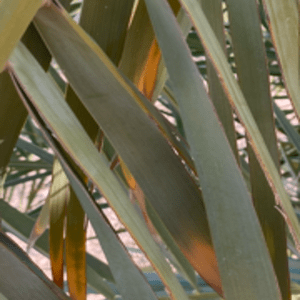
Label: Magnesium Deficiency